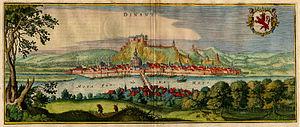
Les guerres de Liège sont 3 rébellions de la principauté de Liège contre l’État bourguignon en expansion dans les années 1460.